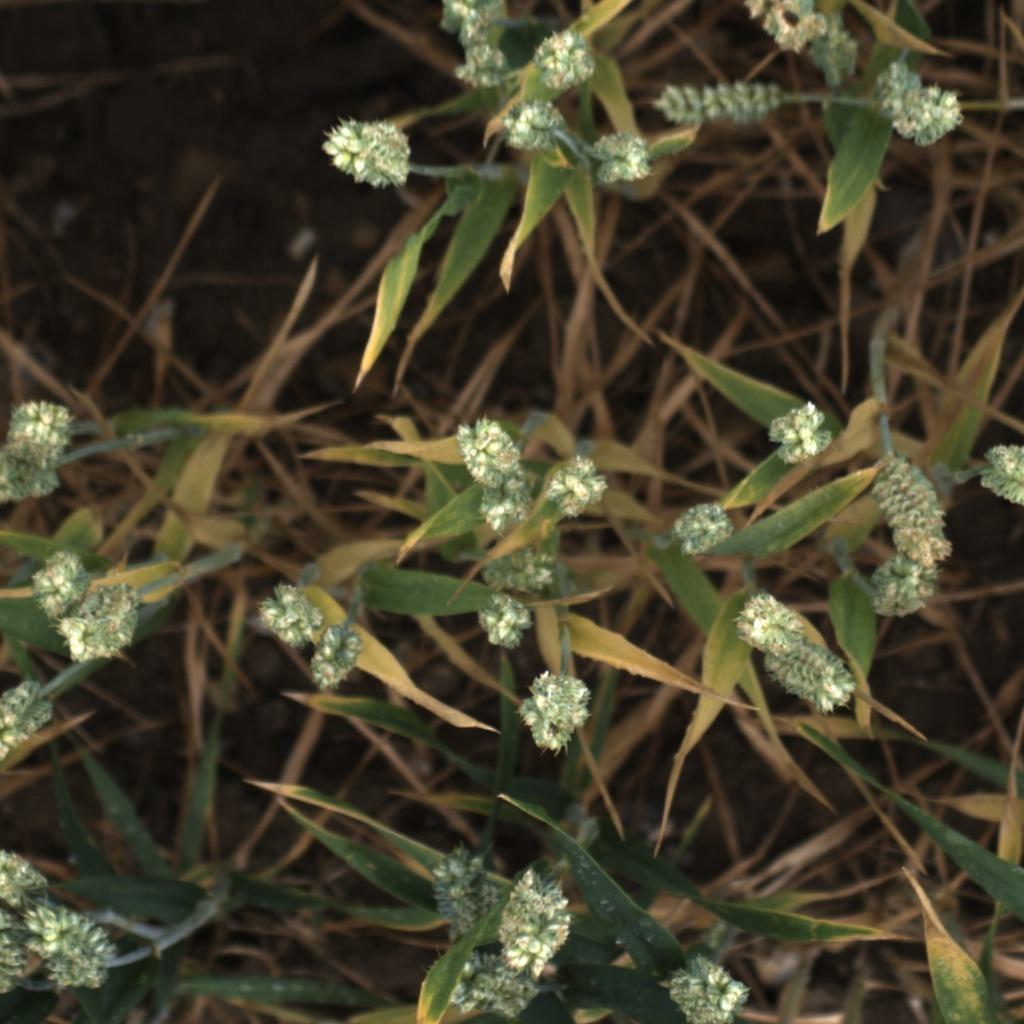
Country: UK
Location: Rothamsted
Wheat development stage: Filling - Ripening